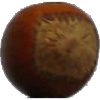
Label: Nut Forest 1